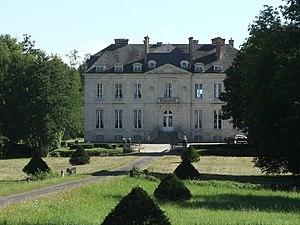
monument historique inscrit This building is inscrit au titre des Monuments Historiques. It is indexed in the Base Mérimée, a database of architectural heritage maintained by the French Ministry of Culture,
Cette liste regroupe une partie des monuments historiques du Calvados.
Saint-Pierre-Canivet est une commune française, située dans le département du Calvados en région Normandie, peuplée de 400 habitants.
Cette liste regroupe une partie des monuments historiques du Calvados.